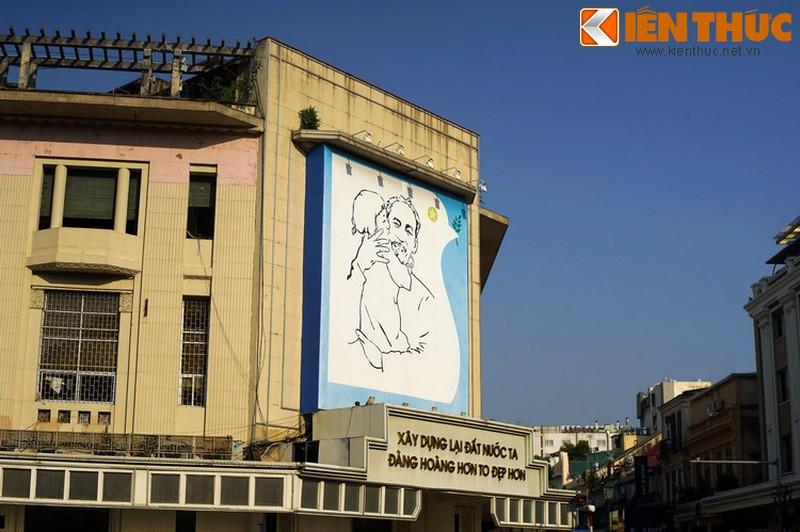
ở trong bức tranh có sự xuất hiện của một người đàn ông ôm lấy một đứa trẻ